Up the Down Staircase (film)

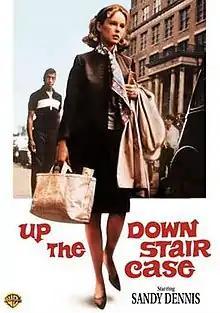
DVD cover

Up the Down Staircase is a 1967 American drama film directed by Robert Mulligan and starring Oscar winners Sandy Dennis and Eileen Heckart, along with